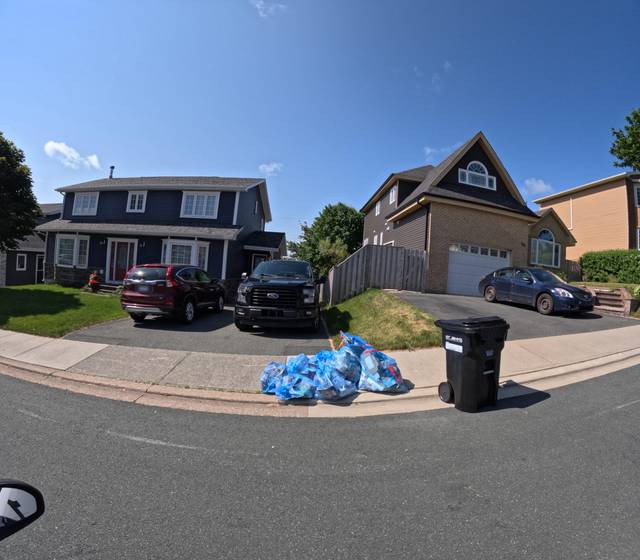
Region: Canada
Coordinates: 47.533, -52.774